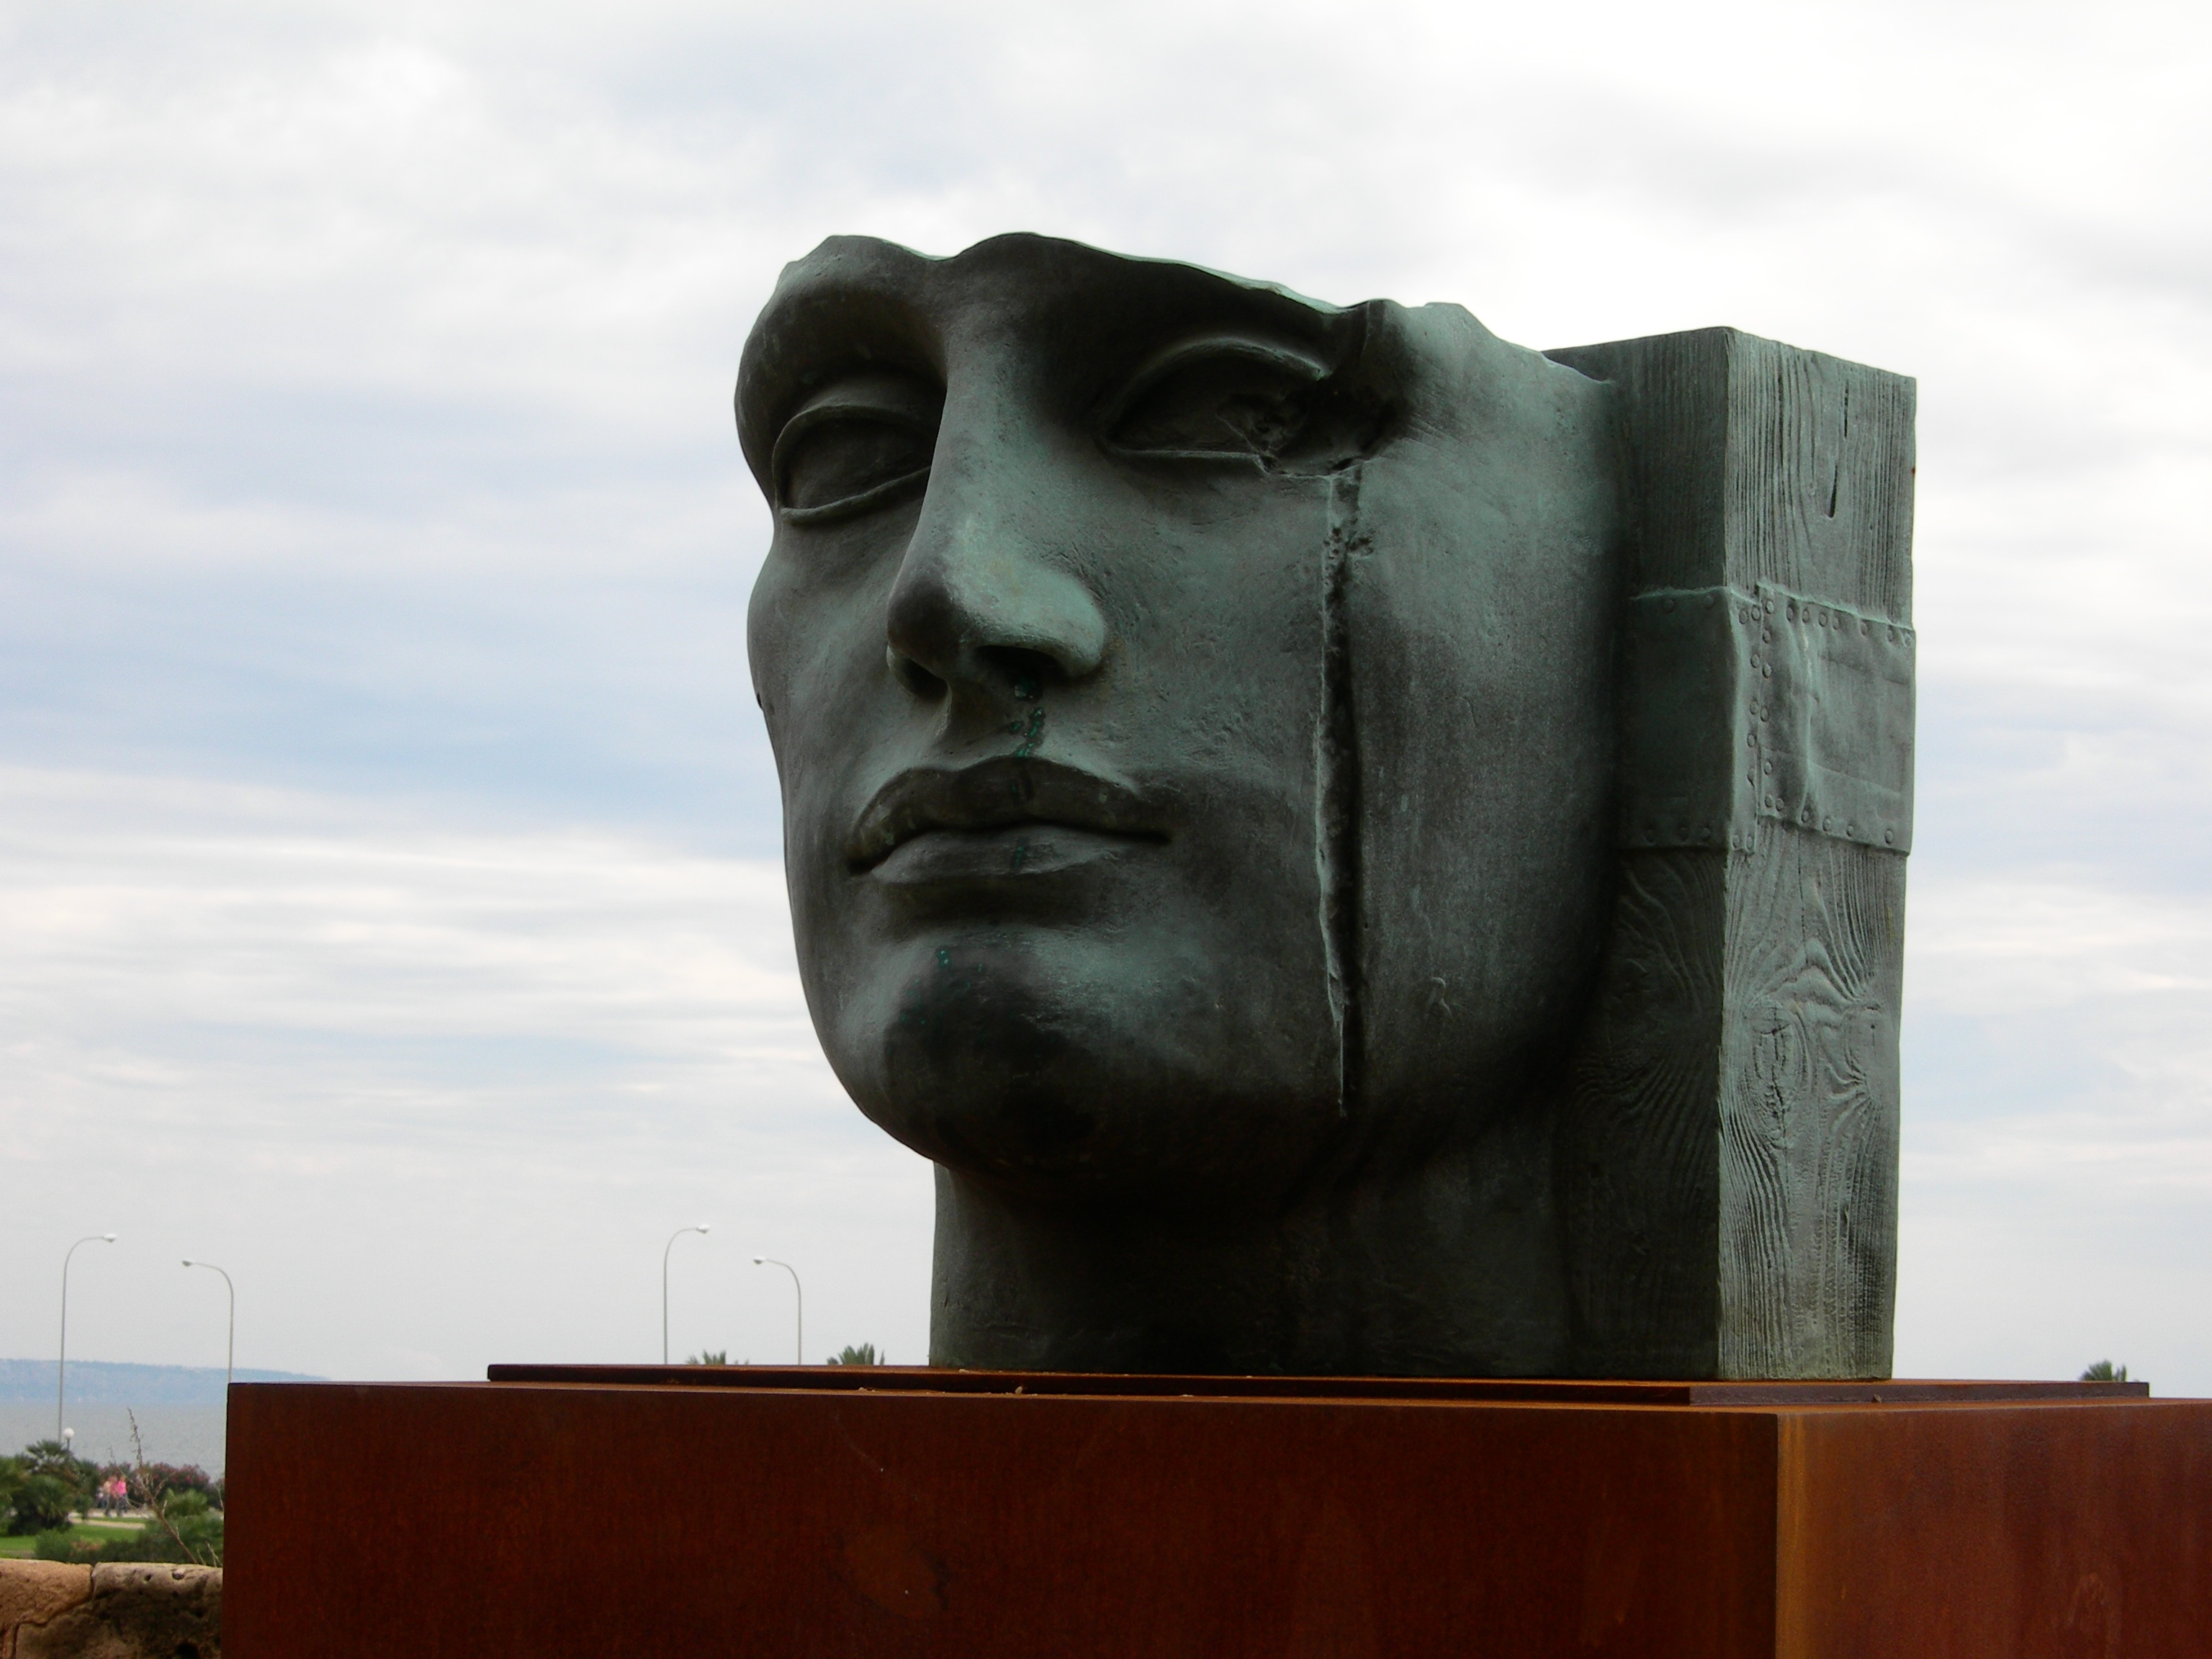
monument, statue, mediterranean, sculpture, art, spain, temple, head, mallorca, scar, balearic